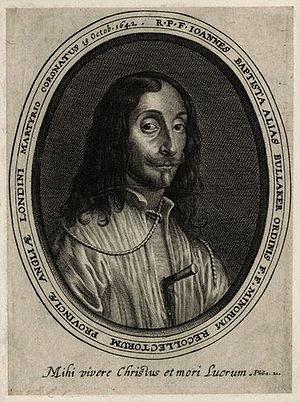
Cette liste de saints concerne les saints et les bienheureux, reconnus comme tels par l'Église catholique, ayant vécu au XVIIᵉ siècle.